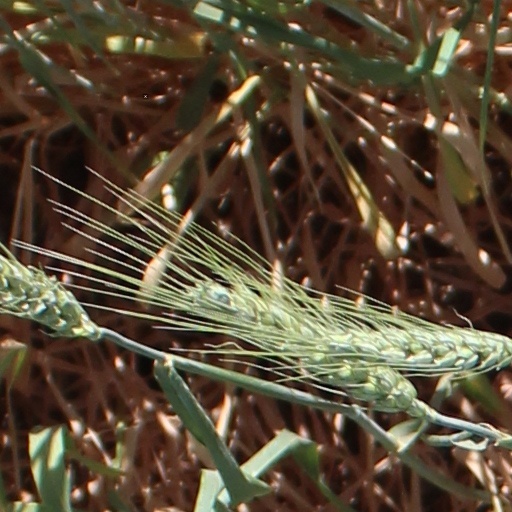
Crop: wheat